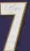
Number: 7